2022 Moscow Victory Day Parade

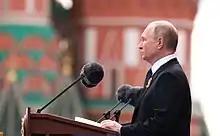
Russian president Vladimir Putin speaking at the parade

The Russian president Vladimir Putin gave a speech at the parade. The speech did not give any specifics regarding the 2022 Russian invasion of Ukraine, and also did not refer to Ukraine by name in his speech. Putin condemned the Ukrainian government, the West and NATO, blaming their alleged aggressive actions for Russia's invasion and saying that NATO and the West was using Ukraine as a proxy to attack Russia. He also drew parallels between the current Ukrainian government and that of Nazi Germany, praising Russia's military, saying that present troops were "fighting for the motherland, for her future, and so that nobody forgets the lessons of World War II".